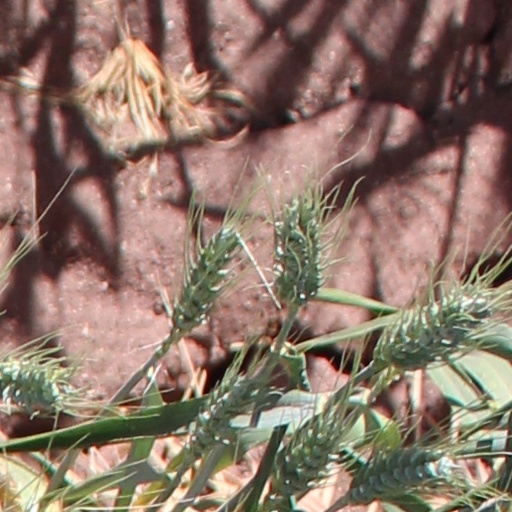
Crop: wheat